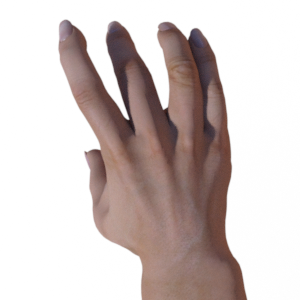
Label: paper